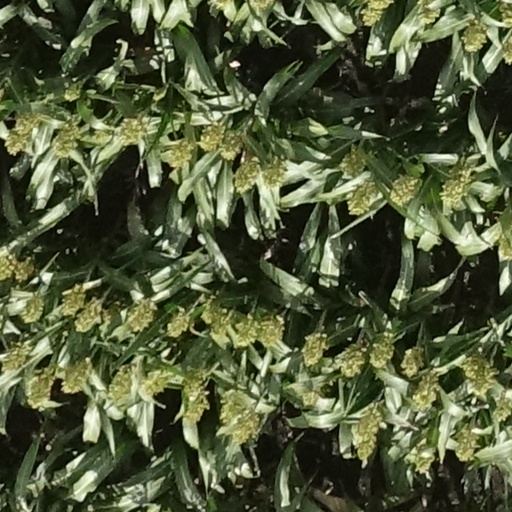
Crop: sorghum